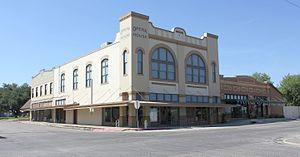
Shiner est une ville située à l'ouest du comté de Lavaca, au Texas, aux États-Unis.